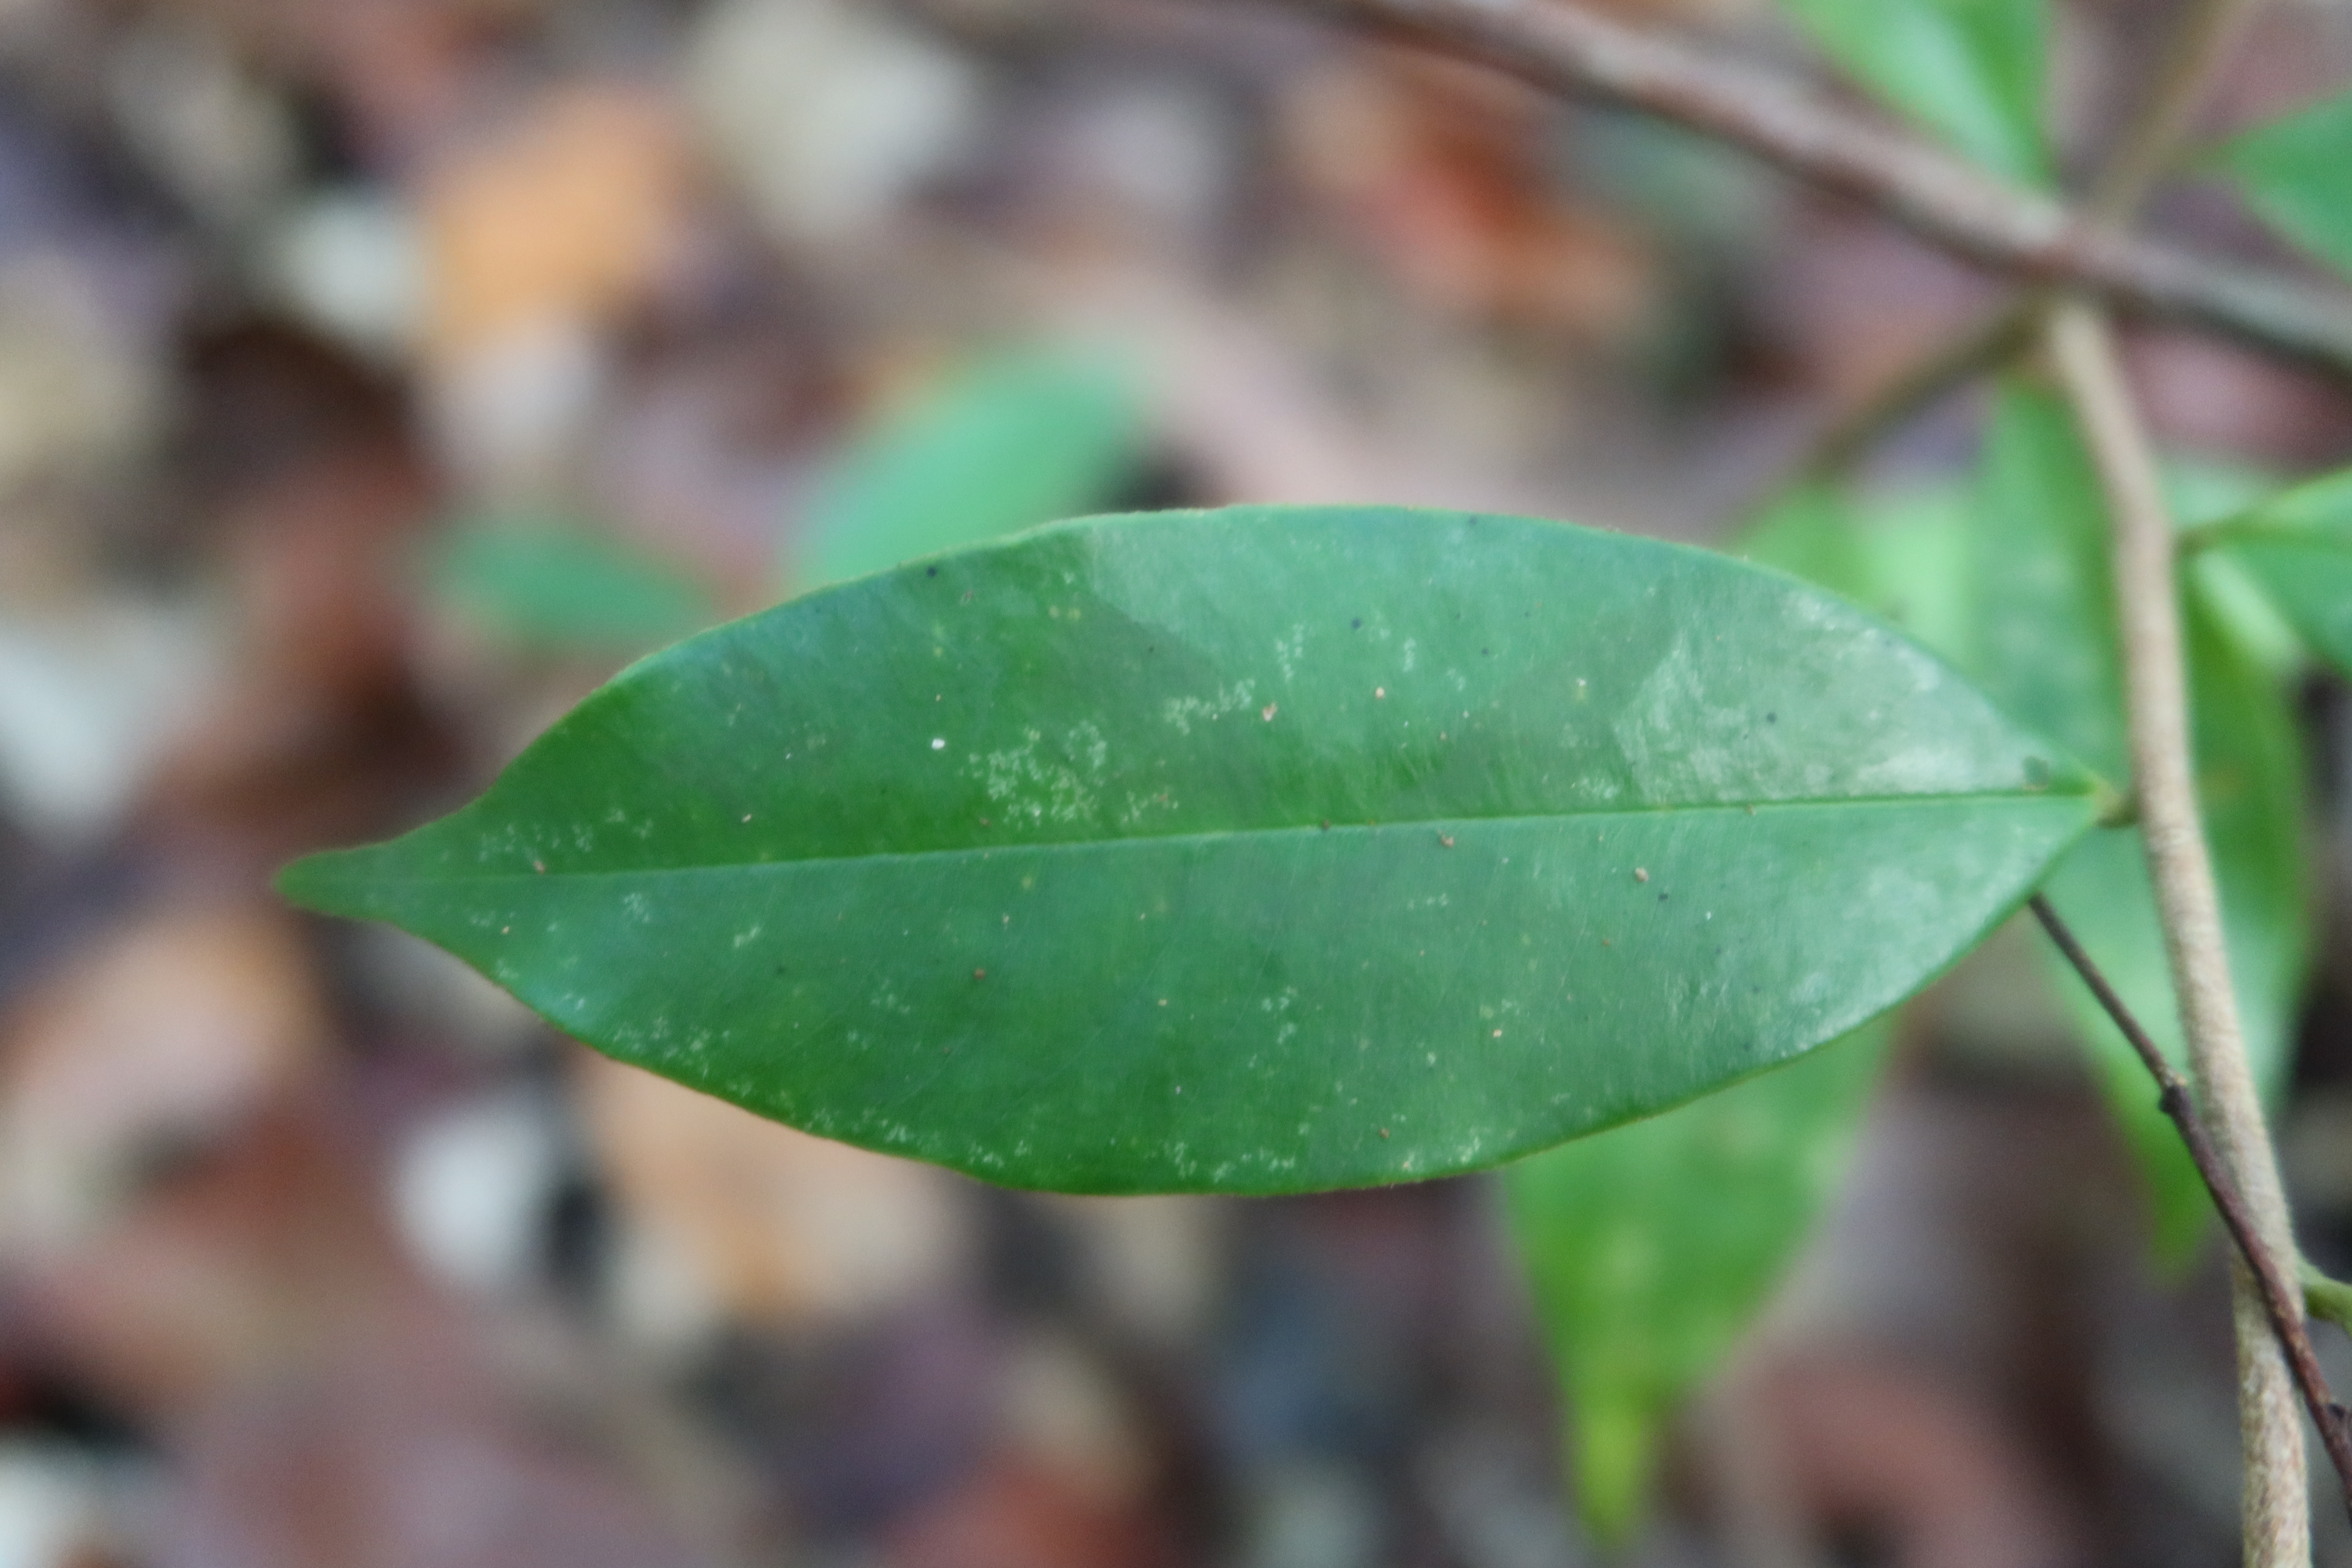
Label: Powdery mildew